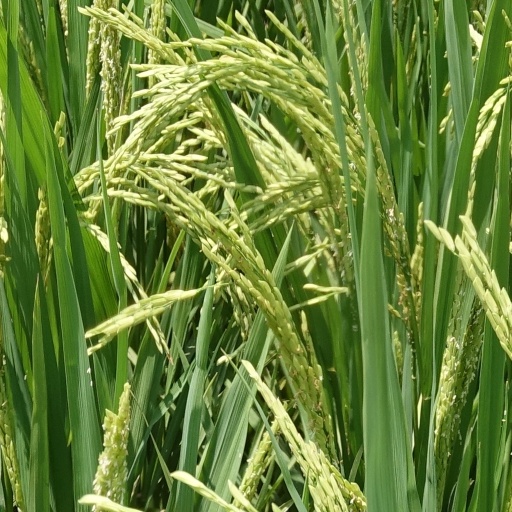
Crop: rice